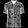
Label: Shirt